Plane mirror

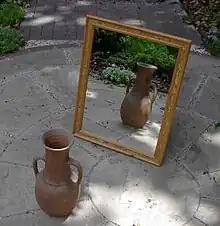
A plane mirror showing the virtual image of an urn nearby.

A plane mirror is a mirror with a flat (planar) reflective surface. For light rays striking a plane mirror, the angle of reflection equals the angle of incidence. The angle of the incidence is the angle between the incident ray and the surface normal (an imaginary line perpendicular to the surface). Therefore, the angle of reflection is the angle between the reflected ray and the normal and a collimated beam of light does not spread out after reflection from a plane mirror, except for diffraction effects.